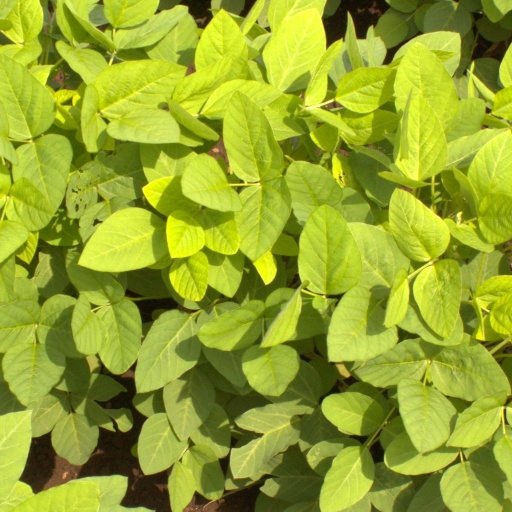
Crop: soybean